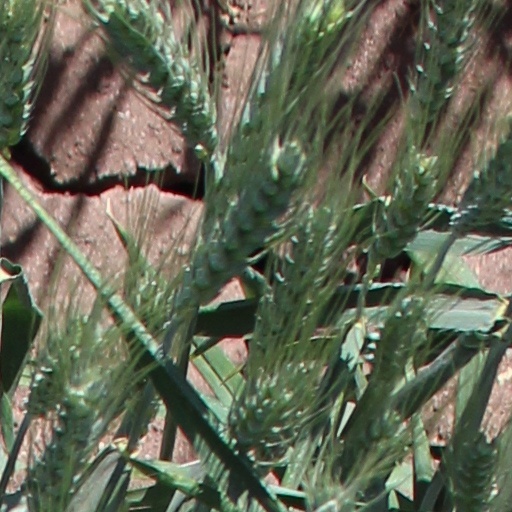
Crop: wheat